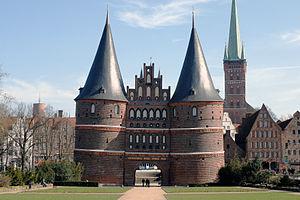
Dans le tableau qui suit sont répertoriées les villes allemandes de plus de 50 000 habitants, l'évolution de leur population au travers des années 1980, 1990, 2000 et 2010, ainsi que le Land auquel elles appartiennent. Ces chiffres tiennent compte du territoire et des frontières politiques de la ville, sans englober les périphéries politiquement indépendantes.